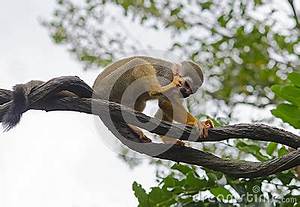
Label: scoiattolo